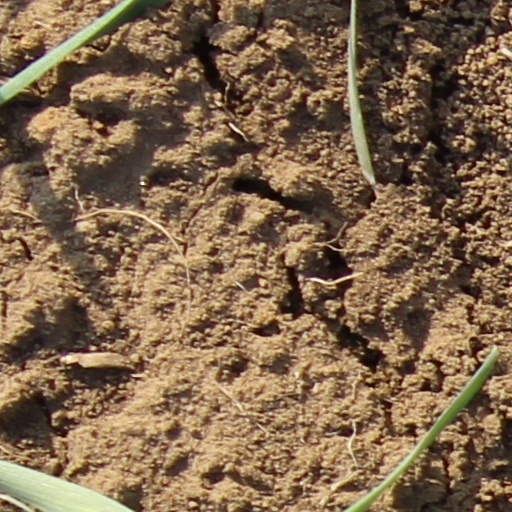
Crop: wheat